Sangkum Banh Loloke

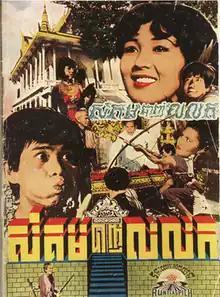
Promotional poster

Sangkum Banh Loloke is a 1970 film directed by Ly Bun Yim. It stars Kong Som Eun and Virak Dara.